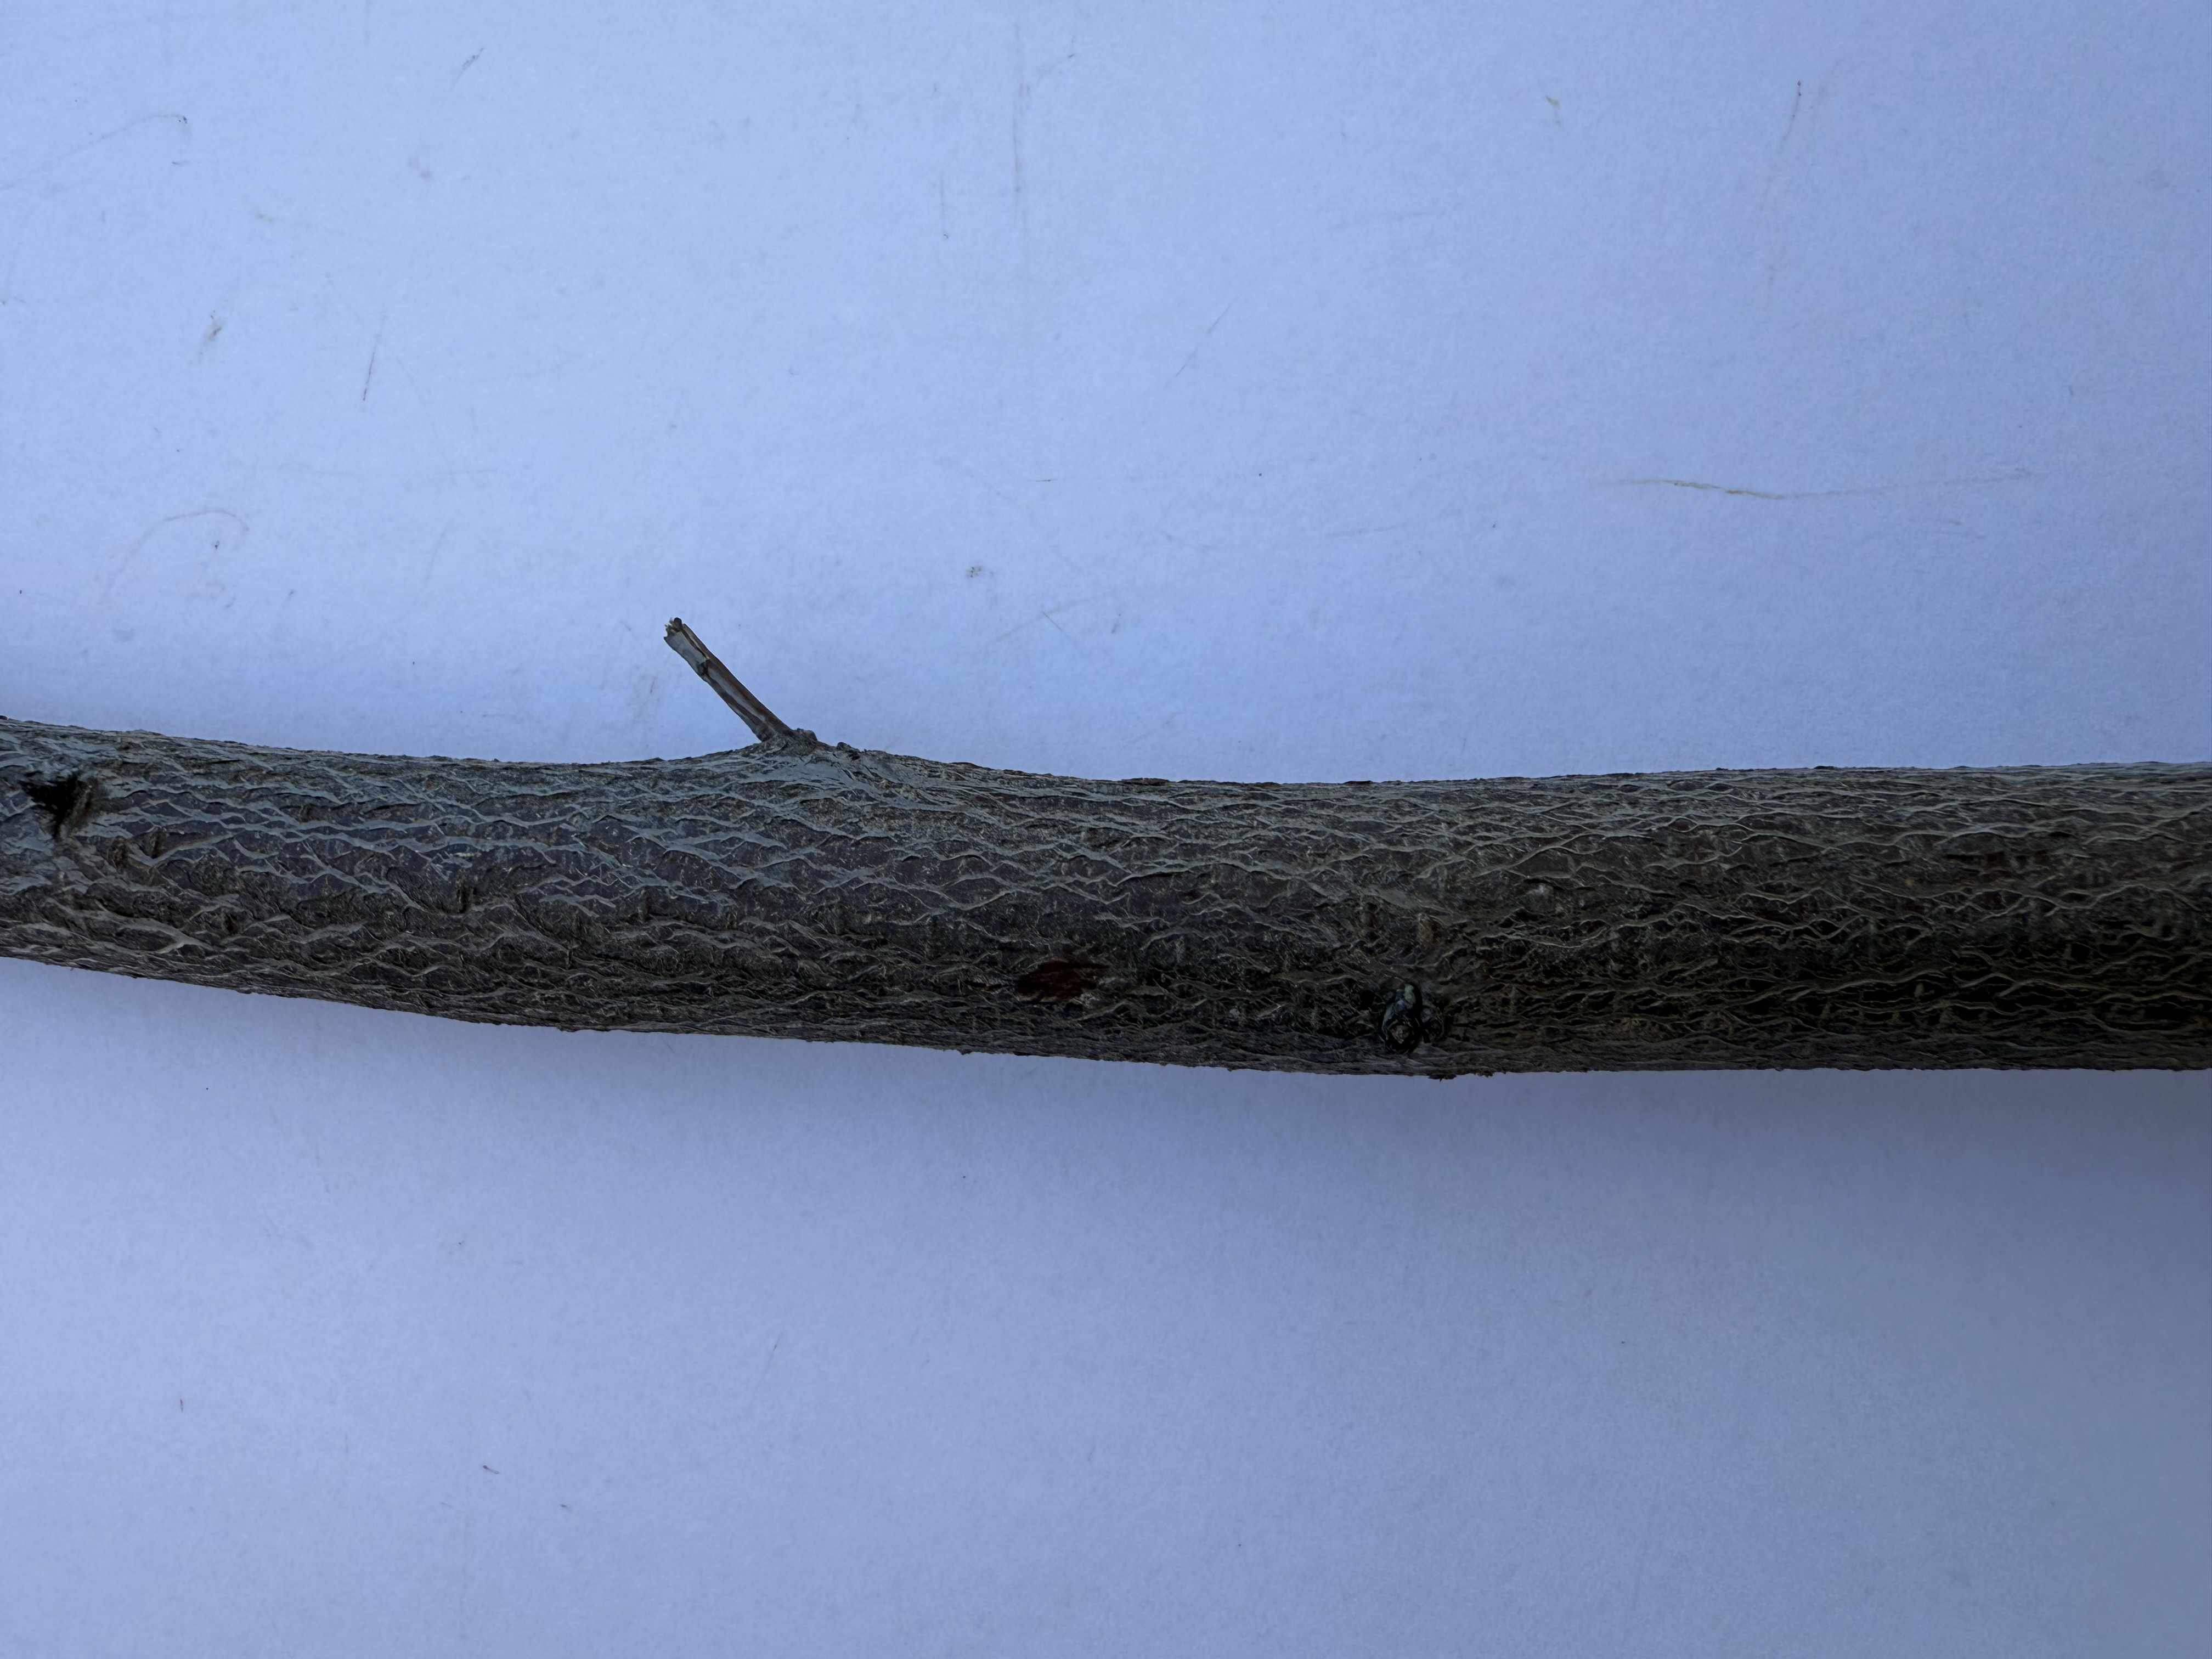
Variety: Angeleno Plum